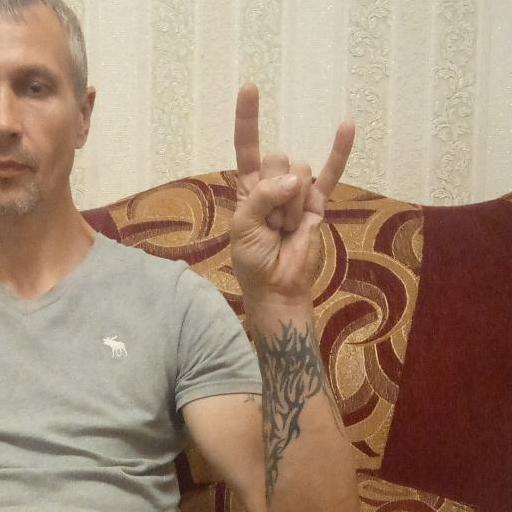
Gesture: rock